List of Maria-sama ga Miteru light novels

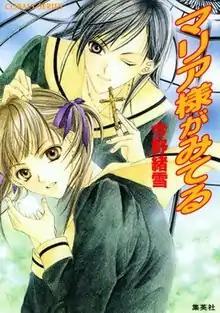
"Maria-sama ga Miteru" light novel volume 1.

"Maria-sama ga Miteru" is a light novel series written by Oyuki Konno and illustrated by Reine Hibiki. Shueisha published 37 light novel volumes from April 1998 to April 2012 under their Cobalt imprint. There were also two additional volumes published, the first containing an overview of the series and interviews, and the second featuring an illustration collection. Also listed are short stories published in Shueisha's "Cobalt" magazine, which were included in later volumes of the novels. Konno also wrote the spin-off light novel series "Oshaka-sama mo Miteru", which is also illustrated by Hibiki. Shueisha published 10 volumes of the spin-off from August 2008 to November 2013.